Palestinian freedom of movement

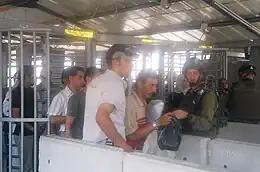
Huwwara checkpoint, July 2005

Most of the checkpoints are used by Israel to control the internal movements of Palestinians with the stated aim of enhancing the security of Israelis and preventing those who wish to do harm from crossing. As of 31 August 2009, according to B'Tselem, the Israeli army had 60 permanent checkpoints inside the West Bank, 18 of them in the city of Hebron. According to B'Tselem, 28 are regularly staffed – some around the clock, some only during the day, and some only a few hours a day. According to B'Tselem, permanent checkpoints form the most severe restriction on movement of Palestinians, who are subjected to checks that often cause prolonged delays and at some checkpoints, soldiers ban every Palestinian from going through except those who carry special permits.